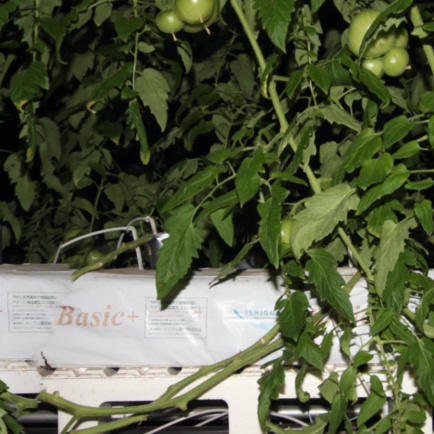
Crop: tomato